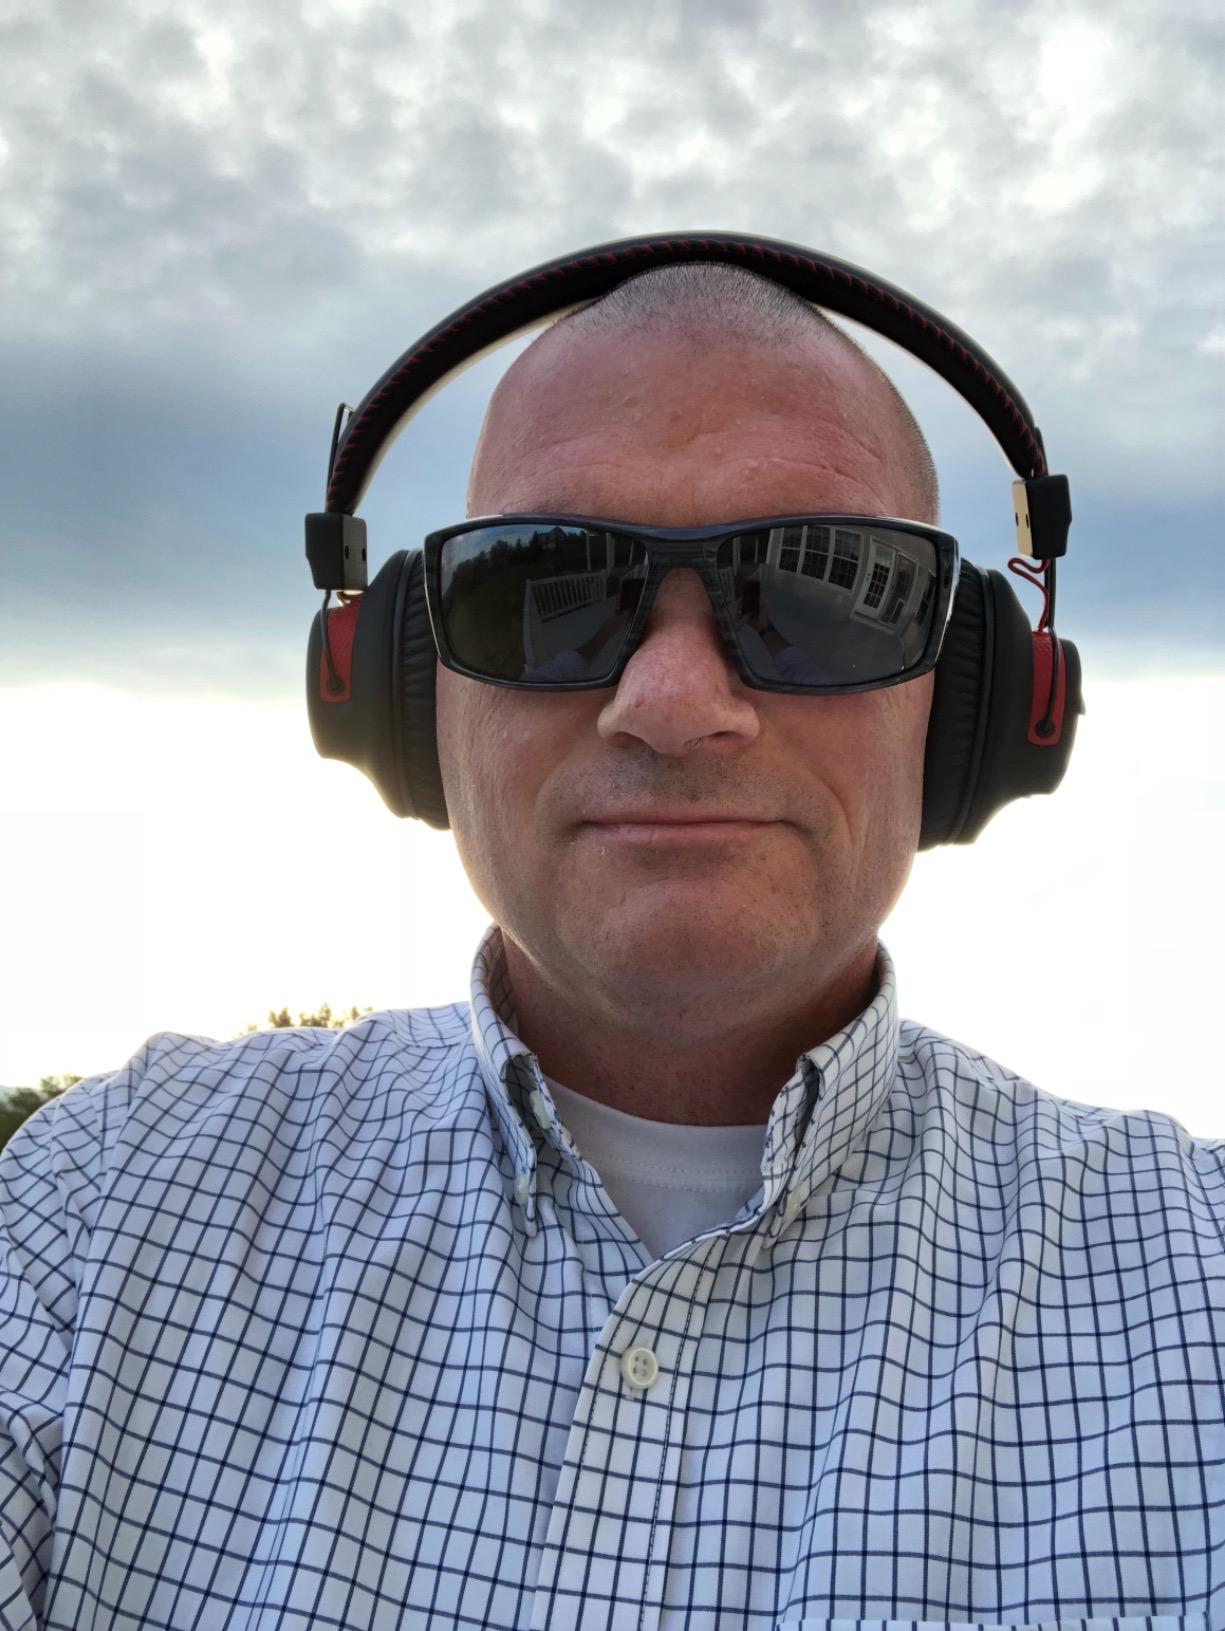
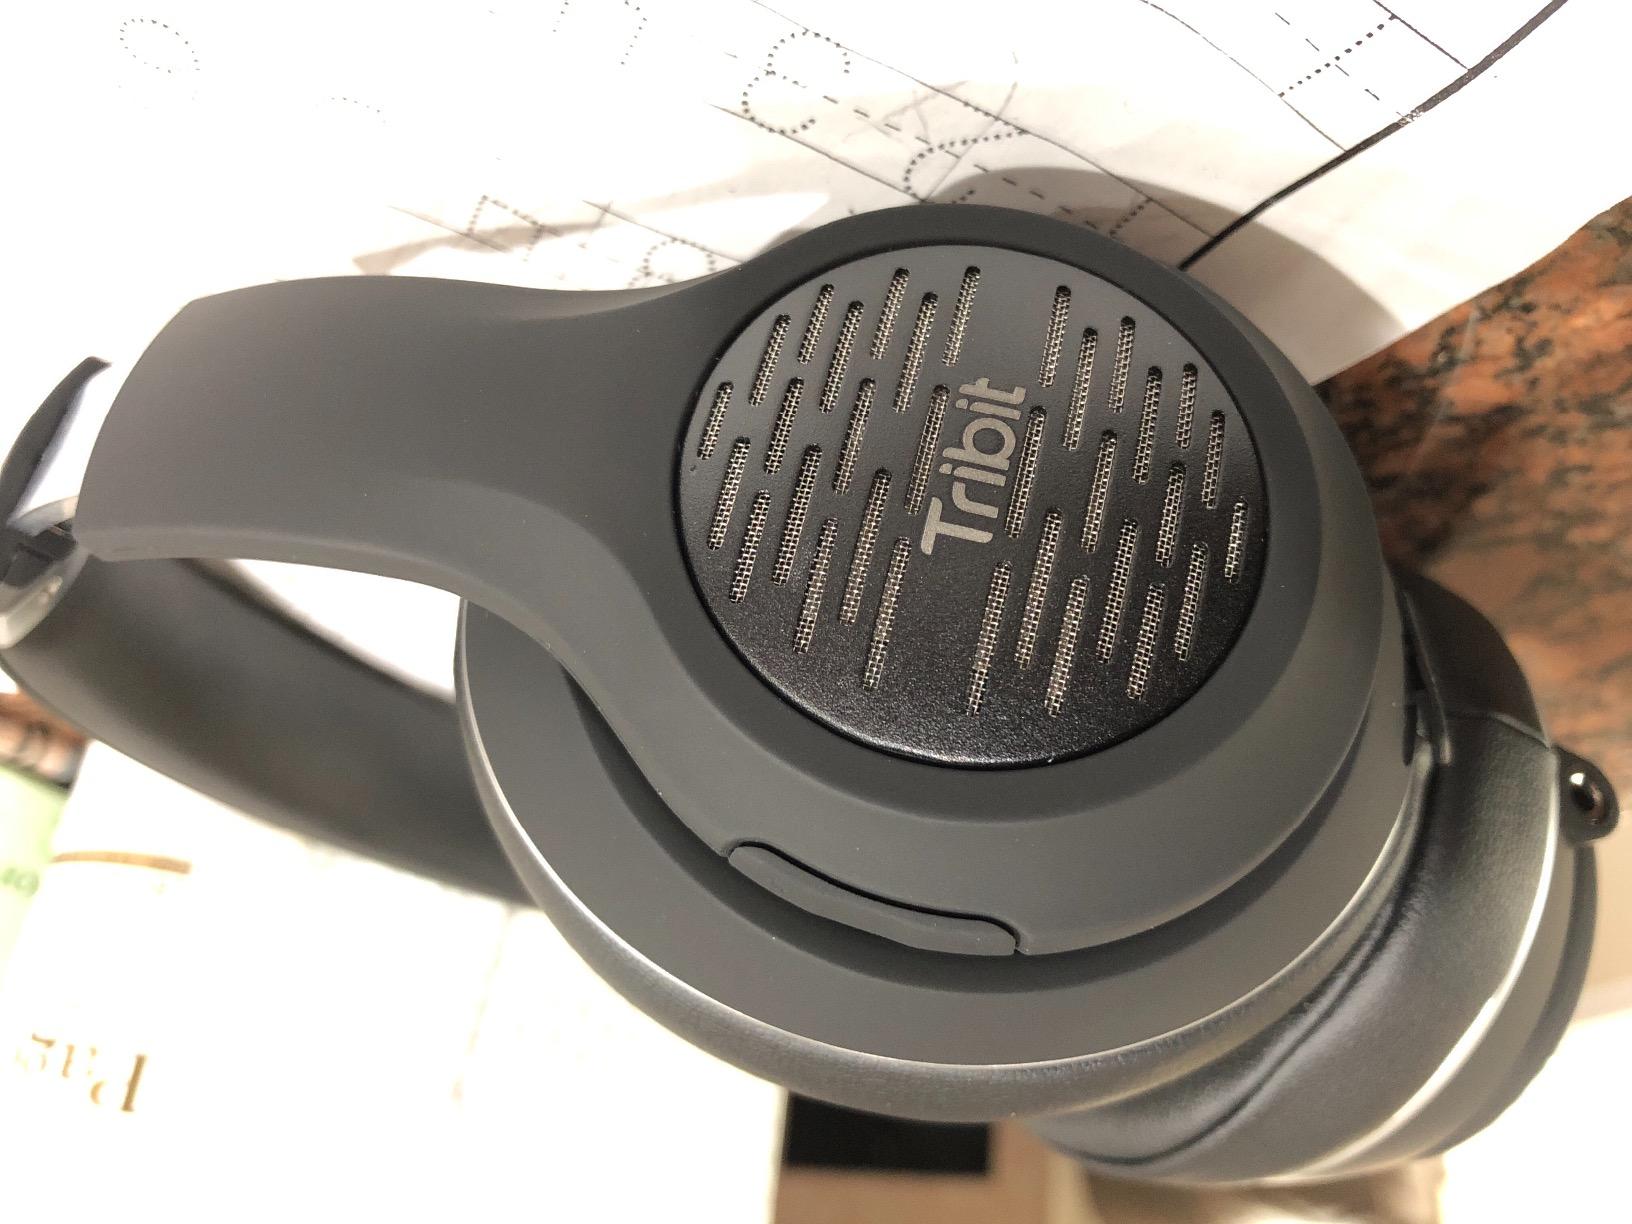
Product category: headphones
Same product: no